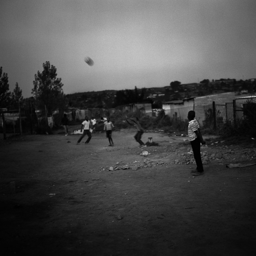
children play football in the streets at dusk